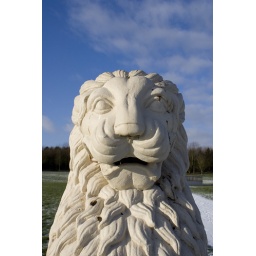
snow day at willen lake in milton keynes! one of the lions that stands outside the peace pagoda.